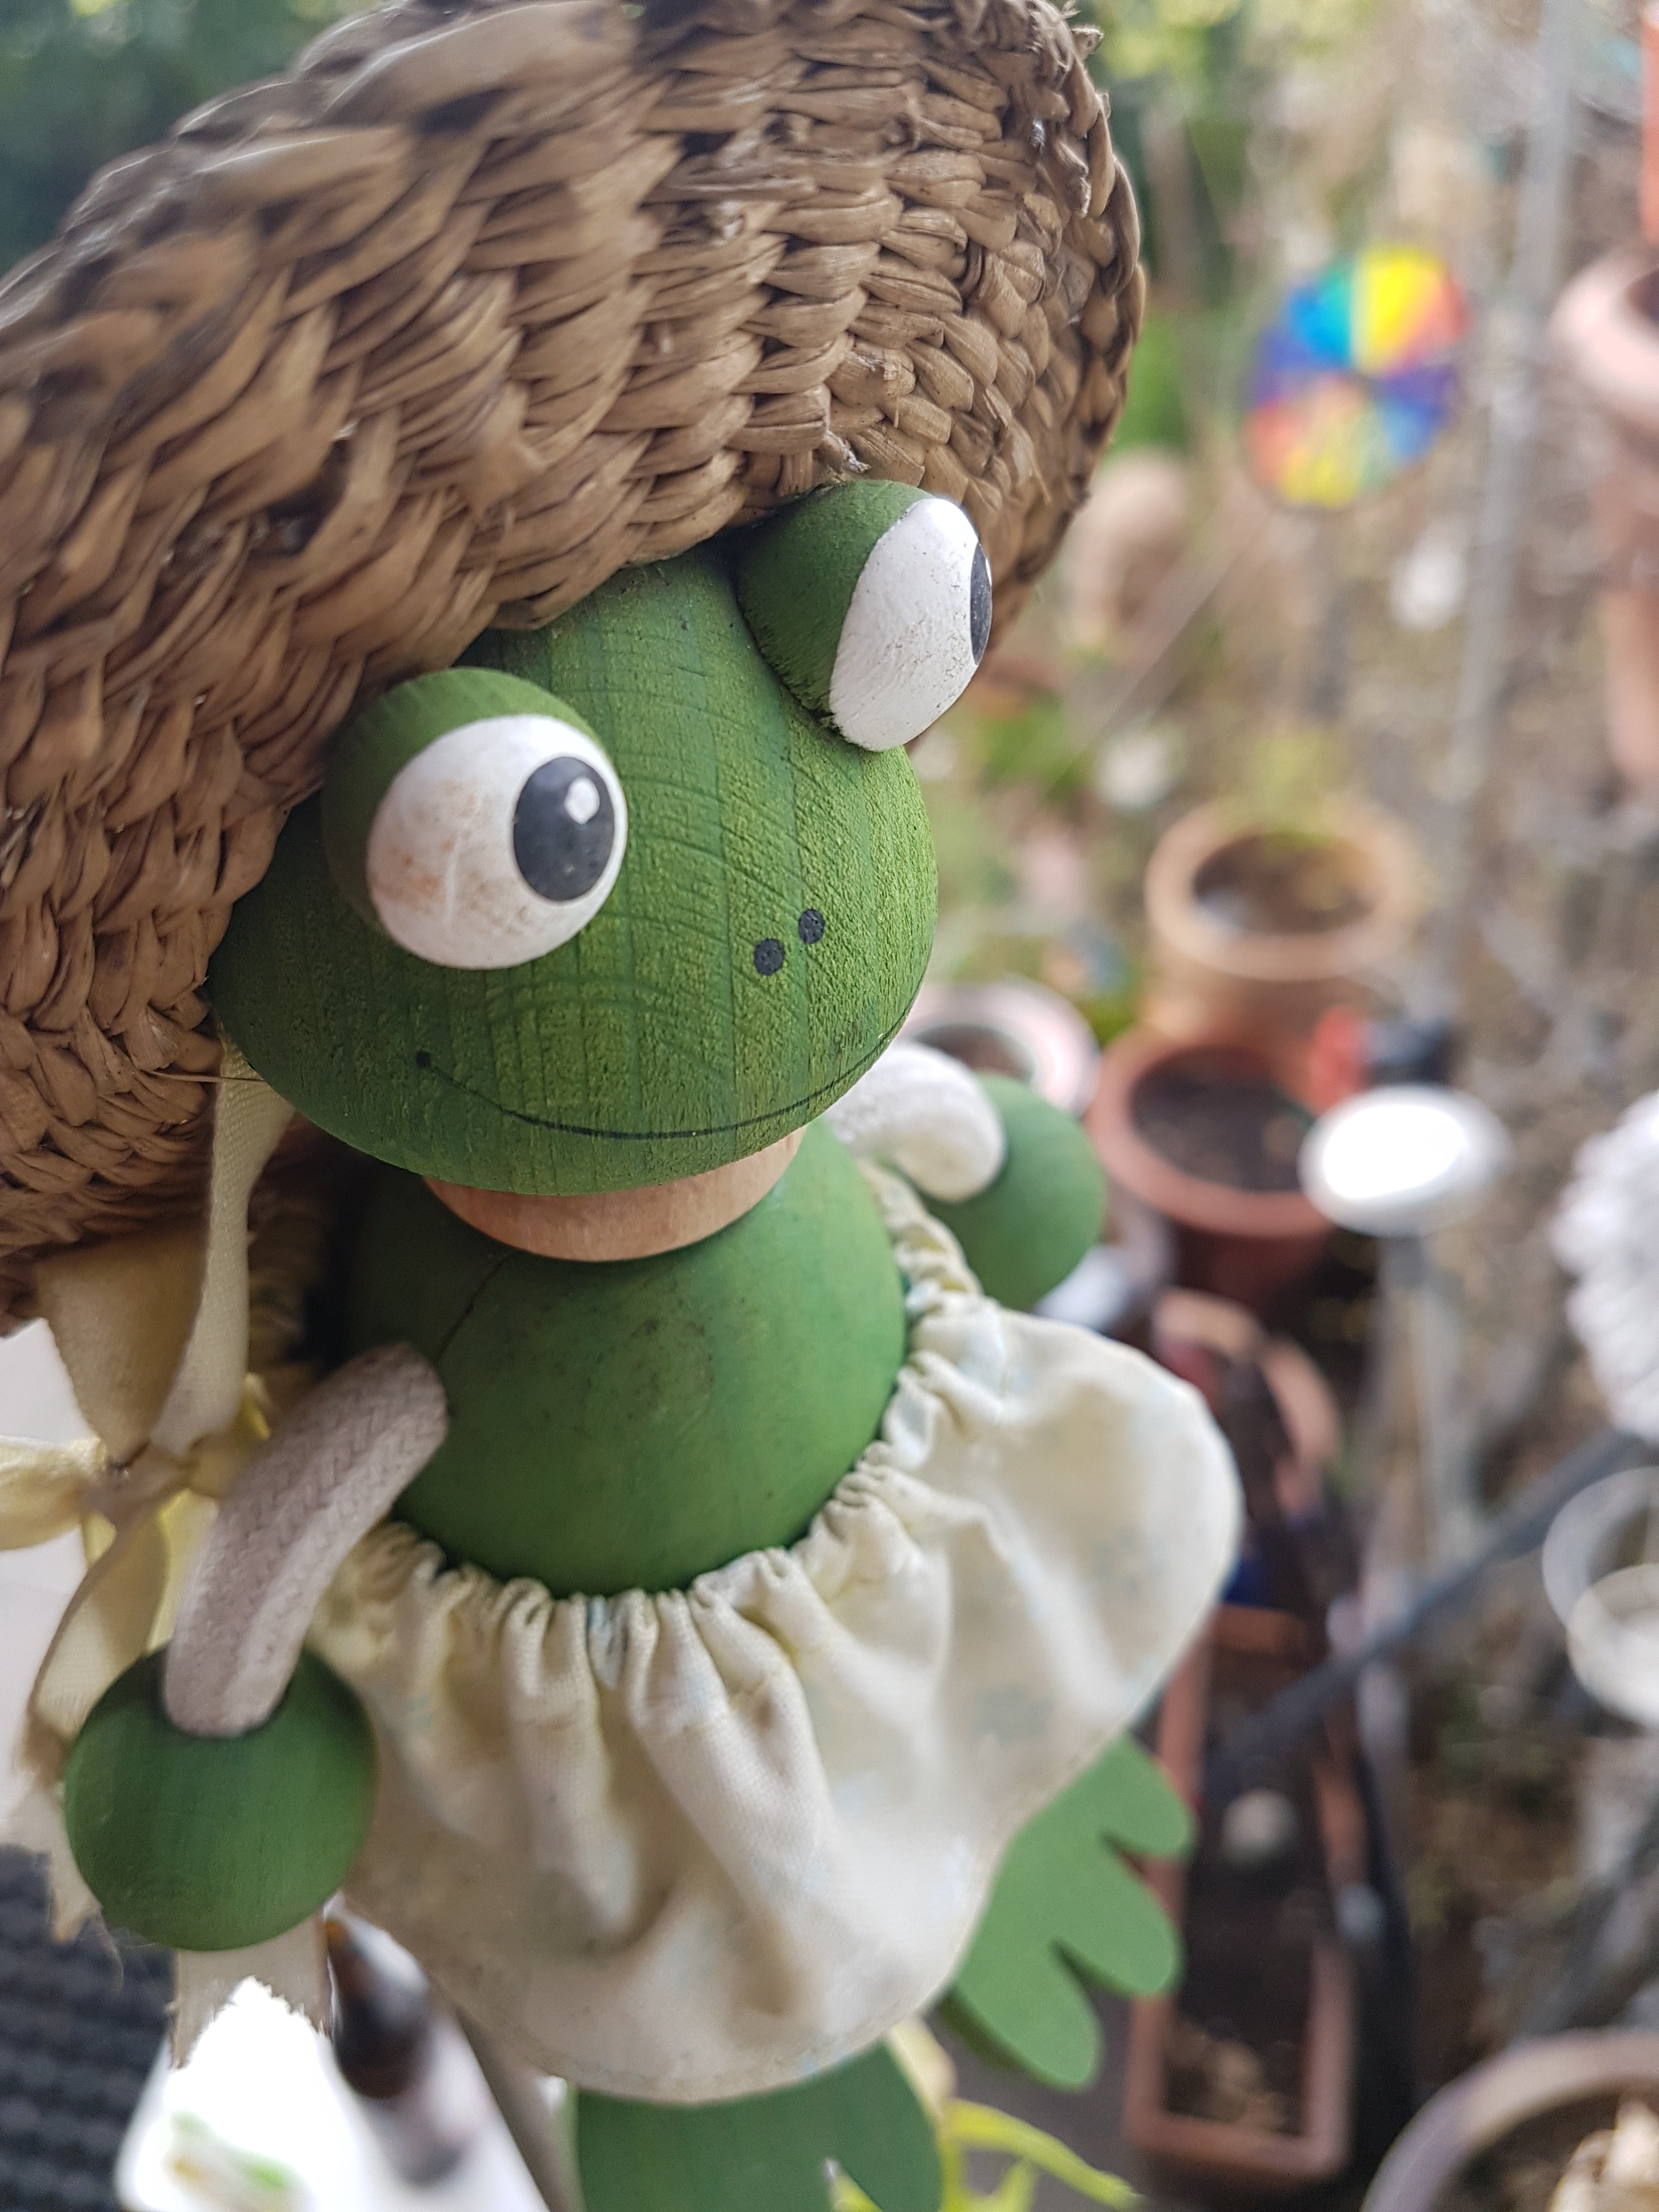
flower, summer, green, frog, garden, toy, stuffed toy